Tiruvannamalai

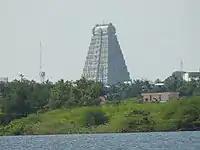
temple towers

The Annamalaiyar Temple is the most prominent landmark of Tiruvannamalai. The temple complex covers an area of , and is one of the largest temples in India. It houses four gateway towers known as "gopurams". The tallest is the eastern tower, with 11 stories and a height of , making it one of the tallest temple towers in India. The temple has numerous shrines, with those of Annamalaiyar and Unnamulai Amman being the most prominent. The temple complex houses many halls; the most notable is the thousand-pillared hall built during the Vijayanagar period.